College admissions in South Korea

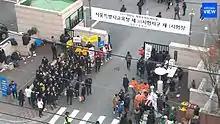
Cheer for the 2016 College Scholastic Ability Test (CSAT) test takers

Early admission began in 1997 when the main exam was abolished. It is largely divided into the first and second rounds, with the first being conducted before the College Scholastic Ability Test and the second being after the College Scholastic Ability Test. If necessary, a third round of recruitment may be conducted. In early admission, the importance of the College Scholastic Ability Test is lowered, and the contents of the university examination or student record has a more significant impact in selecting students.